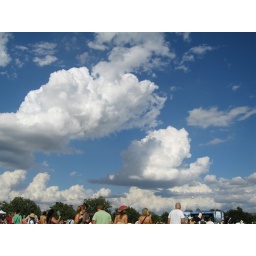
After not having many the last two years, it was nice having a few clouds in the sky and cooler temperatures